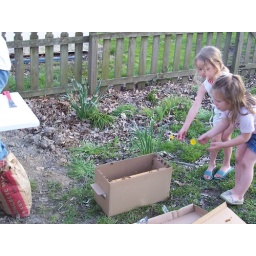
There were still a few live bees in the box, the girls were offering them some flowers to get them out!